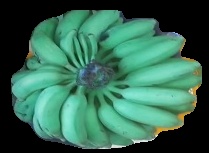
Variety: elakki-bale
Grade: grade2